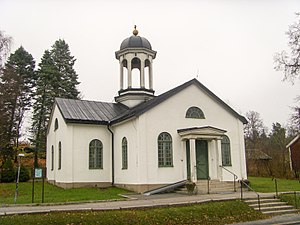
Rejmyre Kirke
Rejmyre kirke den 30. oktober 2008
Rejmyre Kirke er en tømmerkirke der ligger i Rejmyre, øst for Rejmyre glasværk og ca 27 km nord for Finspång, i Östergötlands län i Sverige.